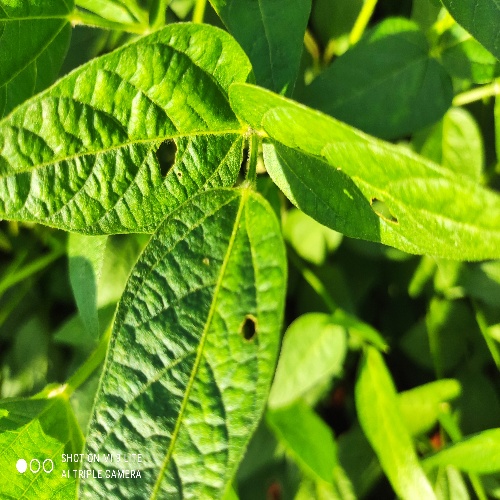
Label: Caterpillar